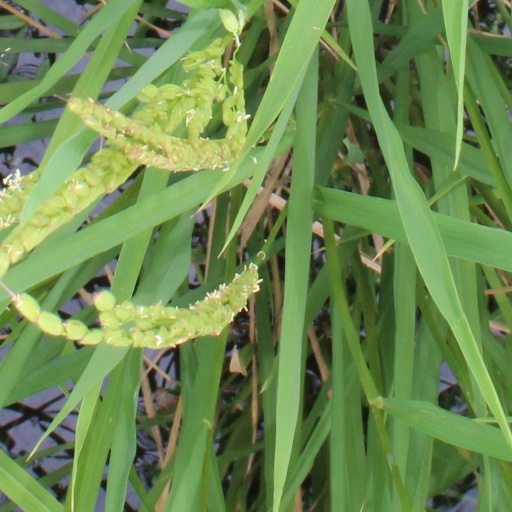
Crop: rice